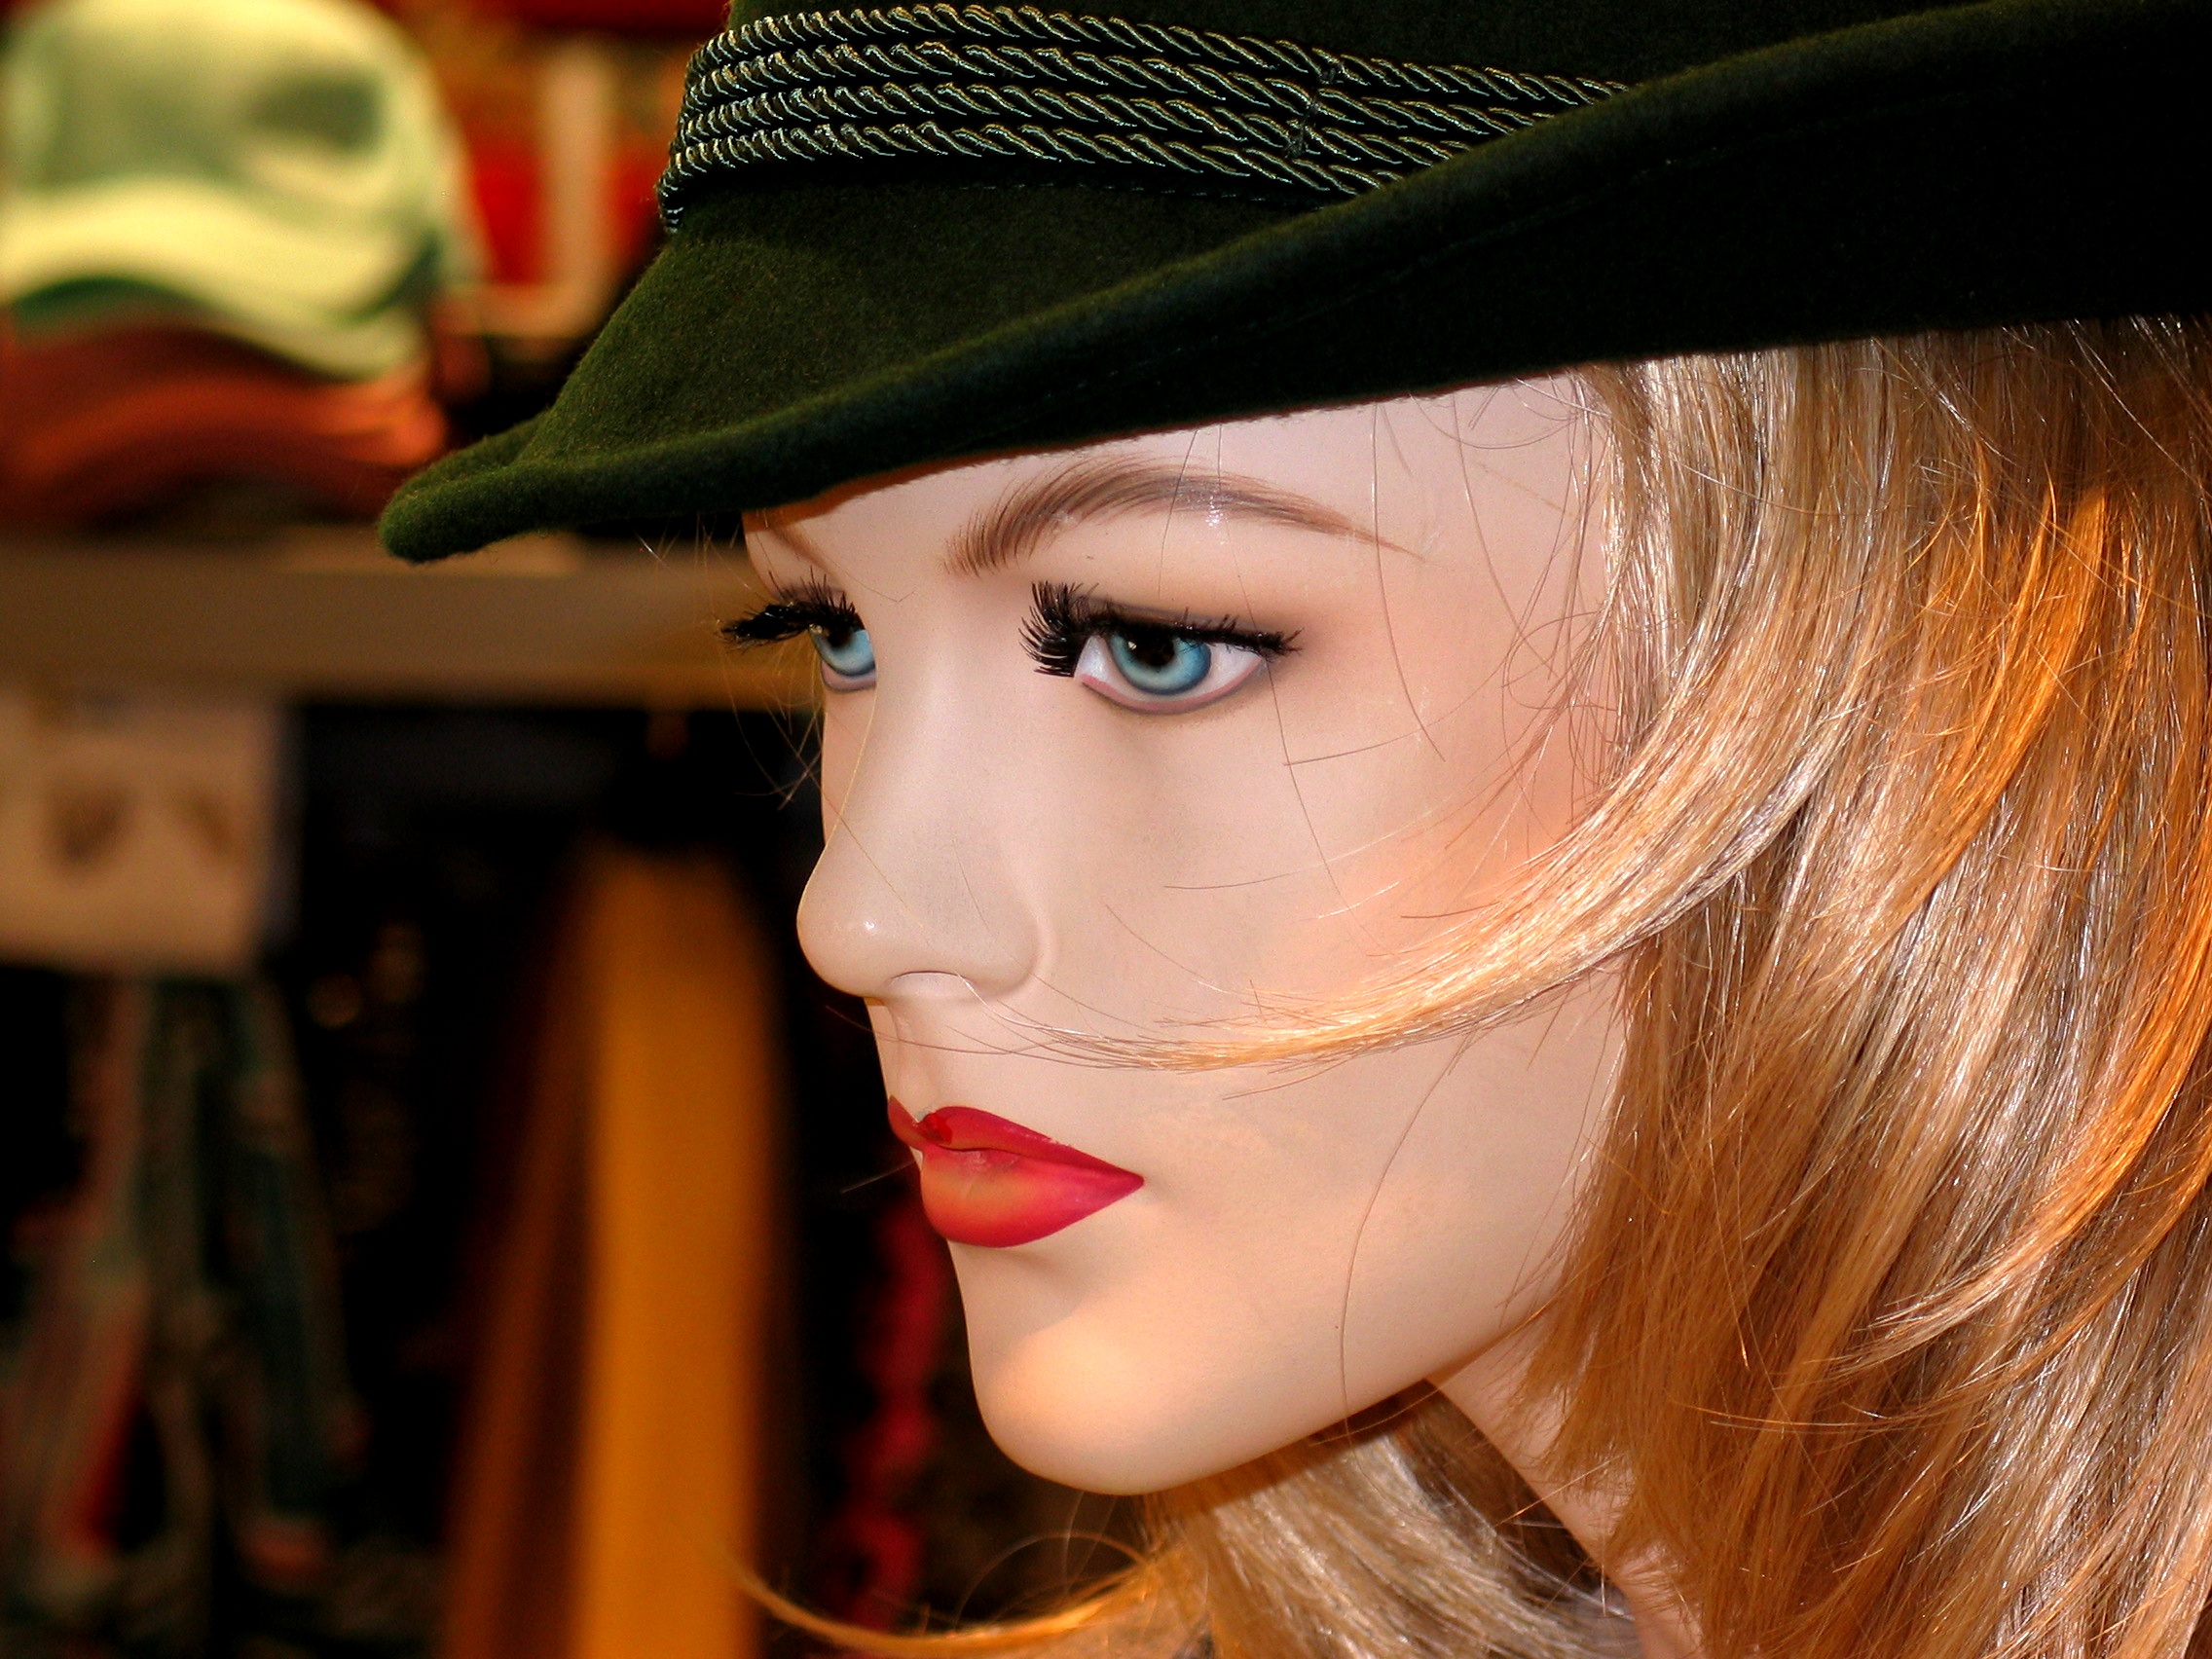
girl, woman, hair, sweet, advertising, profile, portrait, model, red, color, human, hat, fashion, clothing, lady, toy, hairstyle, mouth, deco, make up, close up, face, doll, nose, eyes, dress, figure, eye, glasses, head, skin, lips, beauty, beautiful, nice, blond, pretty, organ, red lips, skin color, mannequin figure